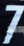
Number: 7